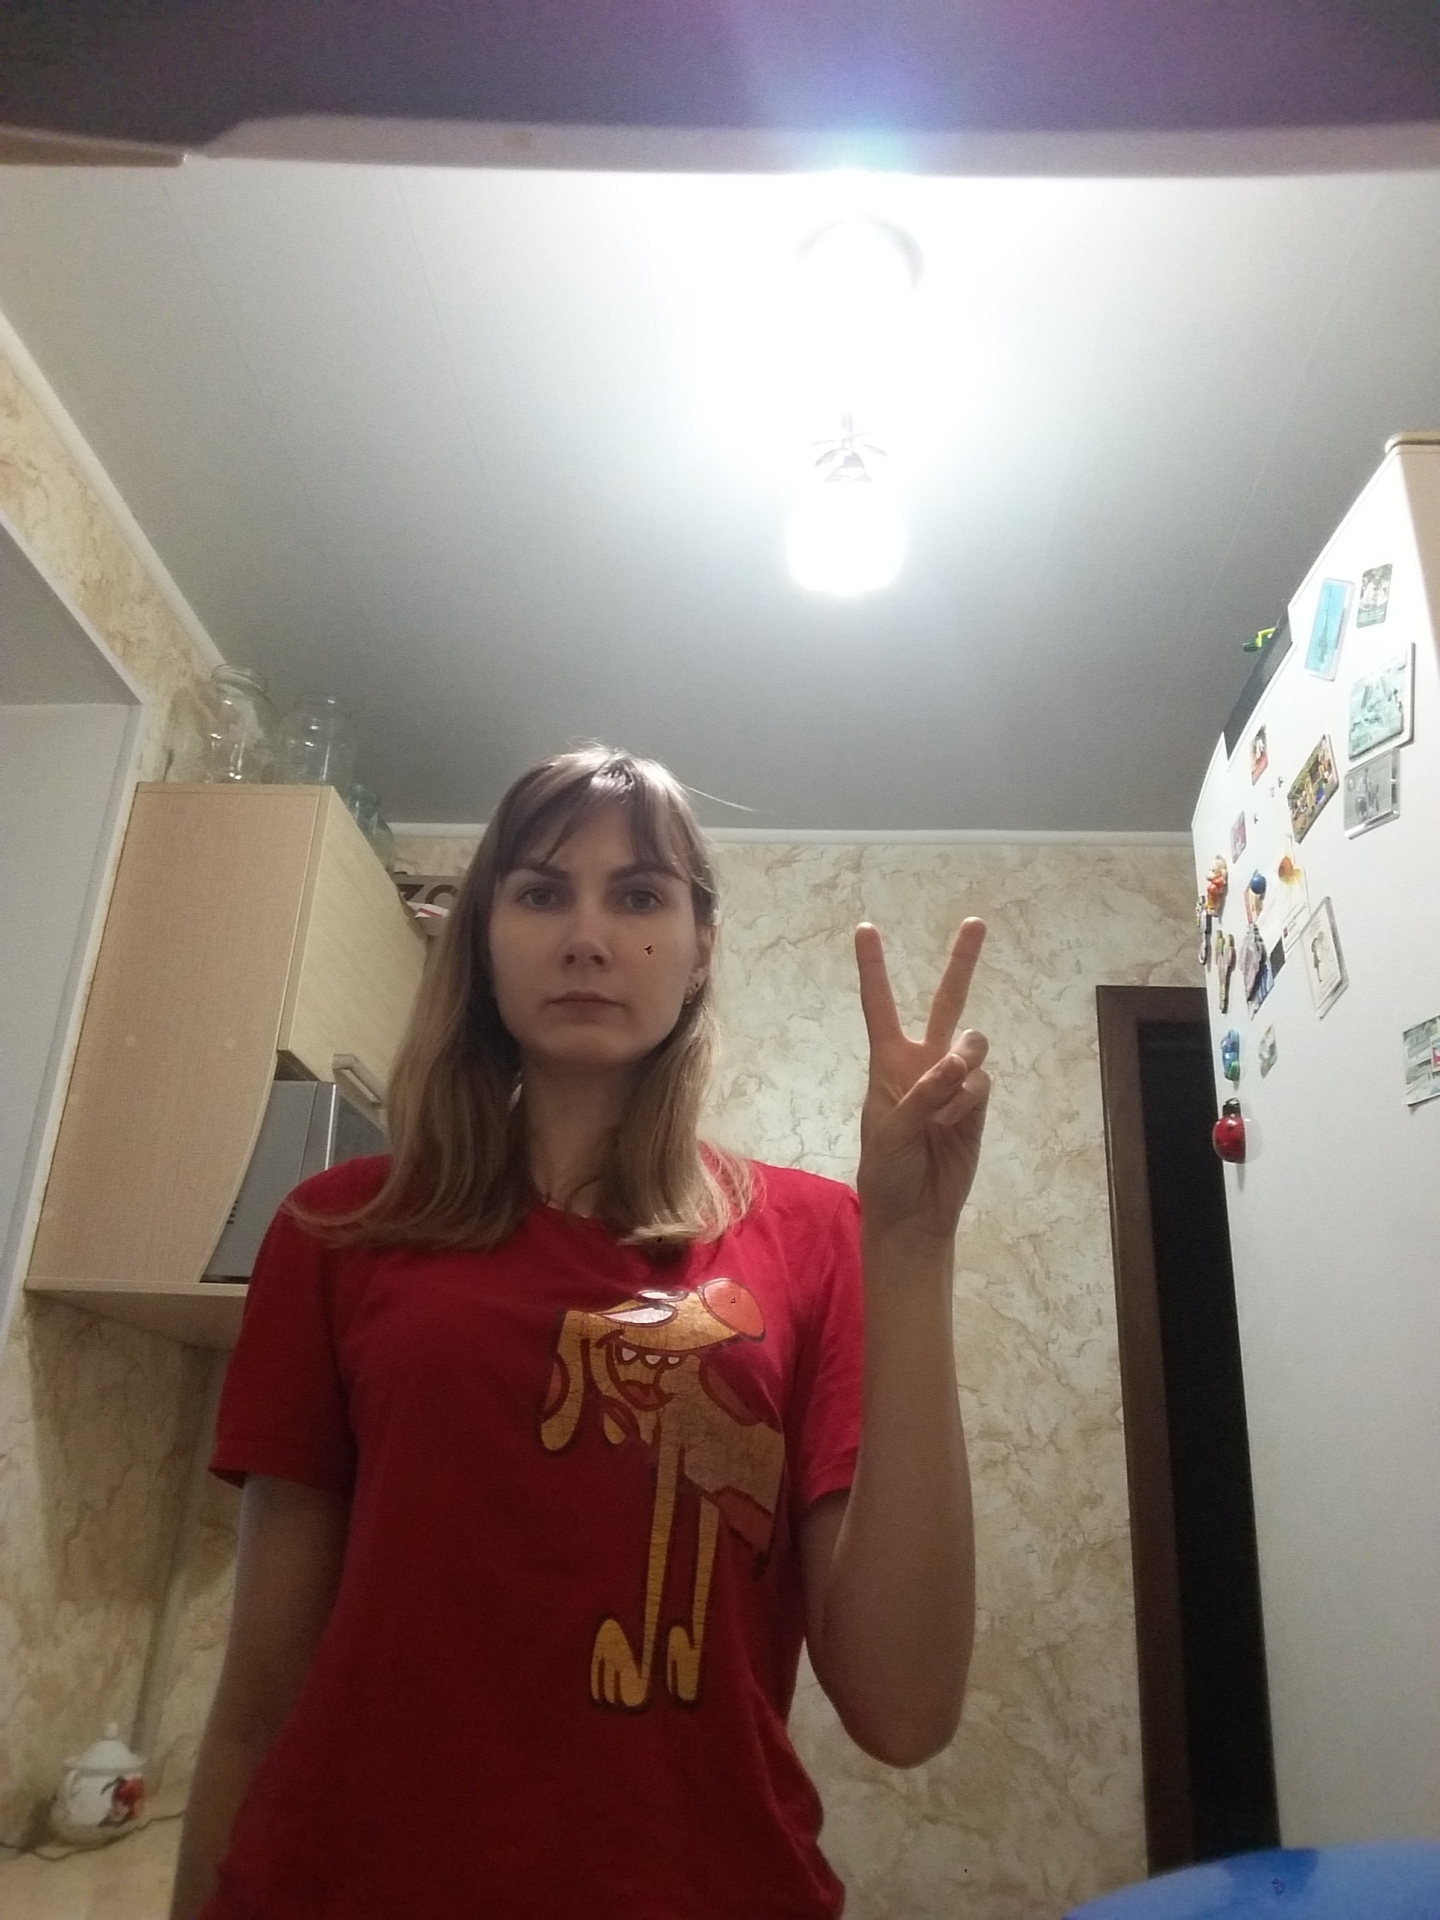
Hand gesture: peace